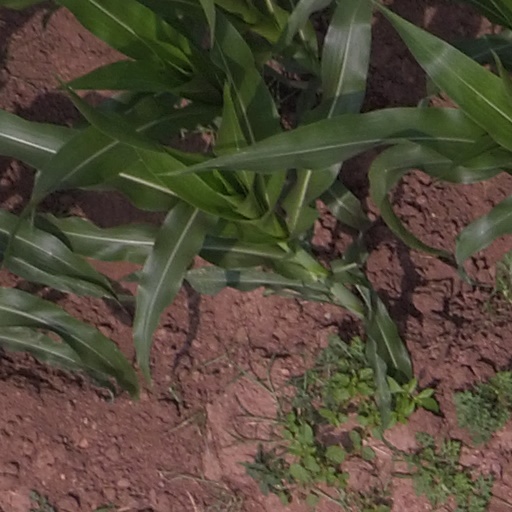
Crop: maize; corn